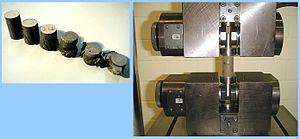
Caractérisation des propriétés mécaniques en compression d'un matériau composite. Visualisation de cylindres normalisés à divers niveaux de compression (vitesse de compression = 25 mm/min).
Un essai de compression mesure la résistance à la compression d'un matériau sur une machine d'essais mécaniques suivant un protocole normalisé.